Paula Blackton

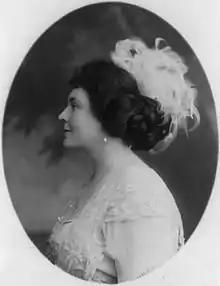
Paula Blackton, c. 1912

Paula Blackton ("née" Hilburn; known professionally as Paula Dean; August 1, 1881 – March 27, 1930) was a silent-screen actress and film director.